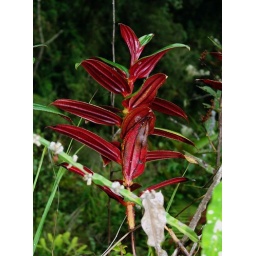
leaf green above red below